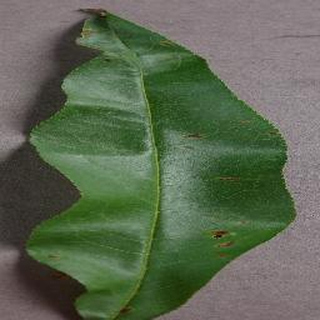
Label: peach_bacterial_spot